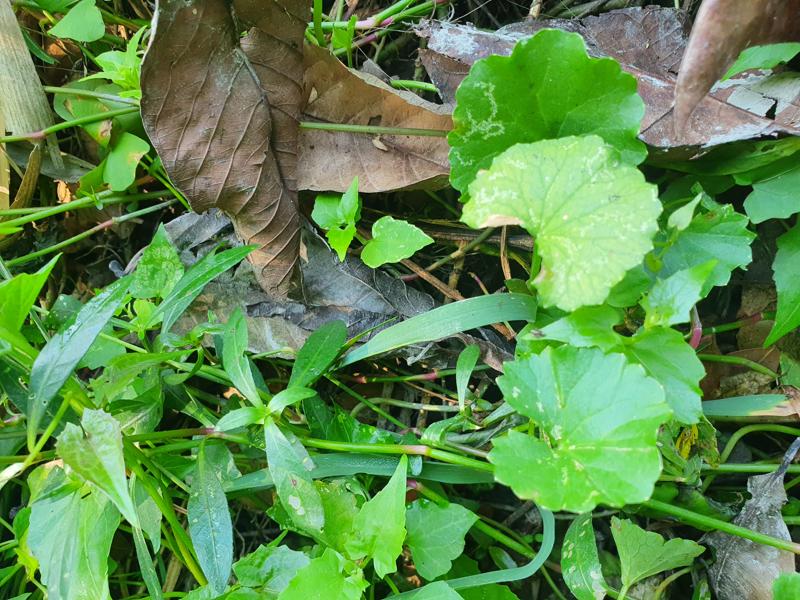
Weed species: Centella asiatica